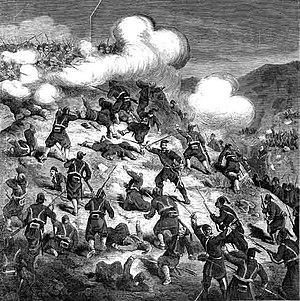
Les batailles de Chipka, sont une série d'affrontements, entre les armées d'une part, de l'Empire russe et des insurgés bulgares et, d'autre part de l'Empire ottoman. Elle se déroulèrent en 1877 et 1878, lors de la Dixième guerre russo-turque qui aboutit à la création d'une Bulgarie autonome au sein de l'Empire ottoman.